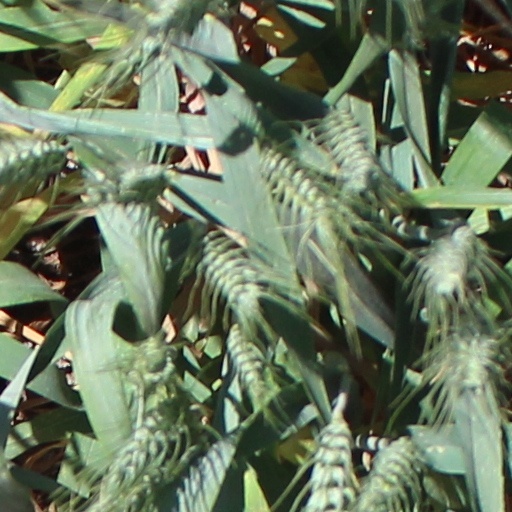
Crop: wheat